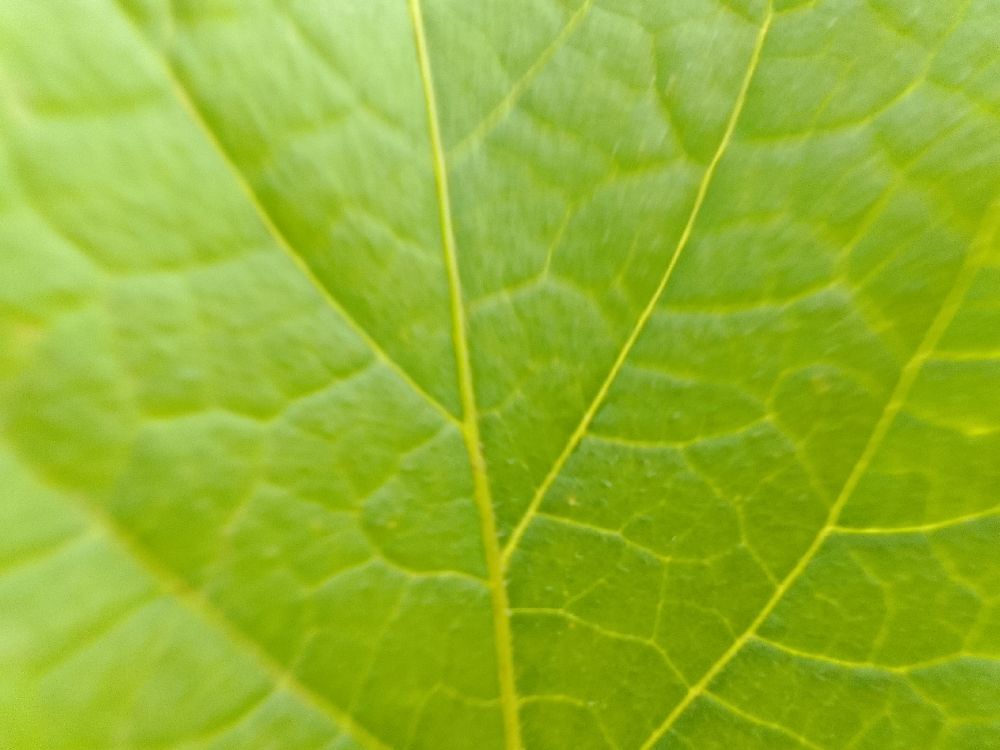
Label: Healthy